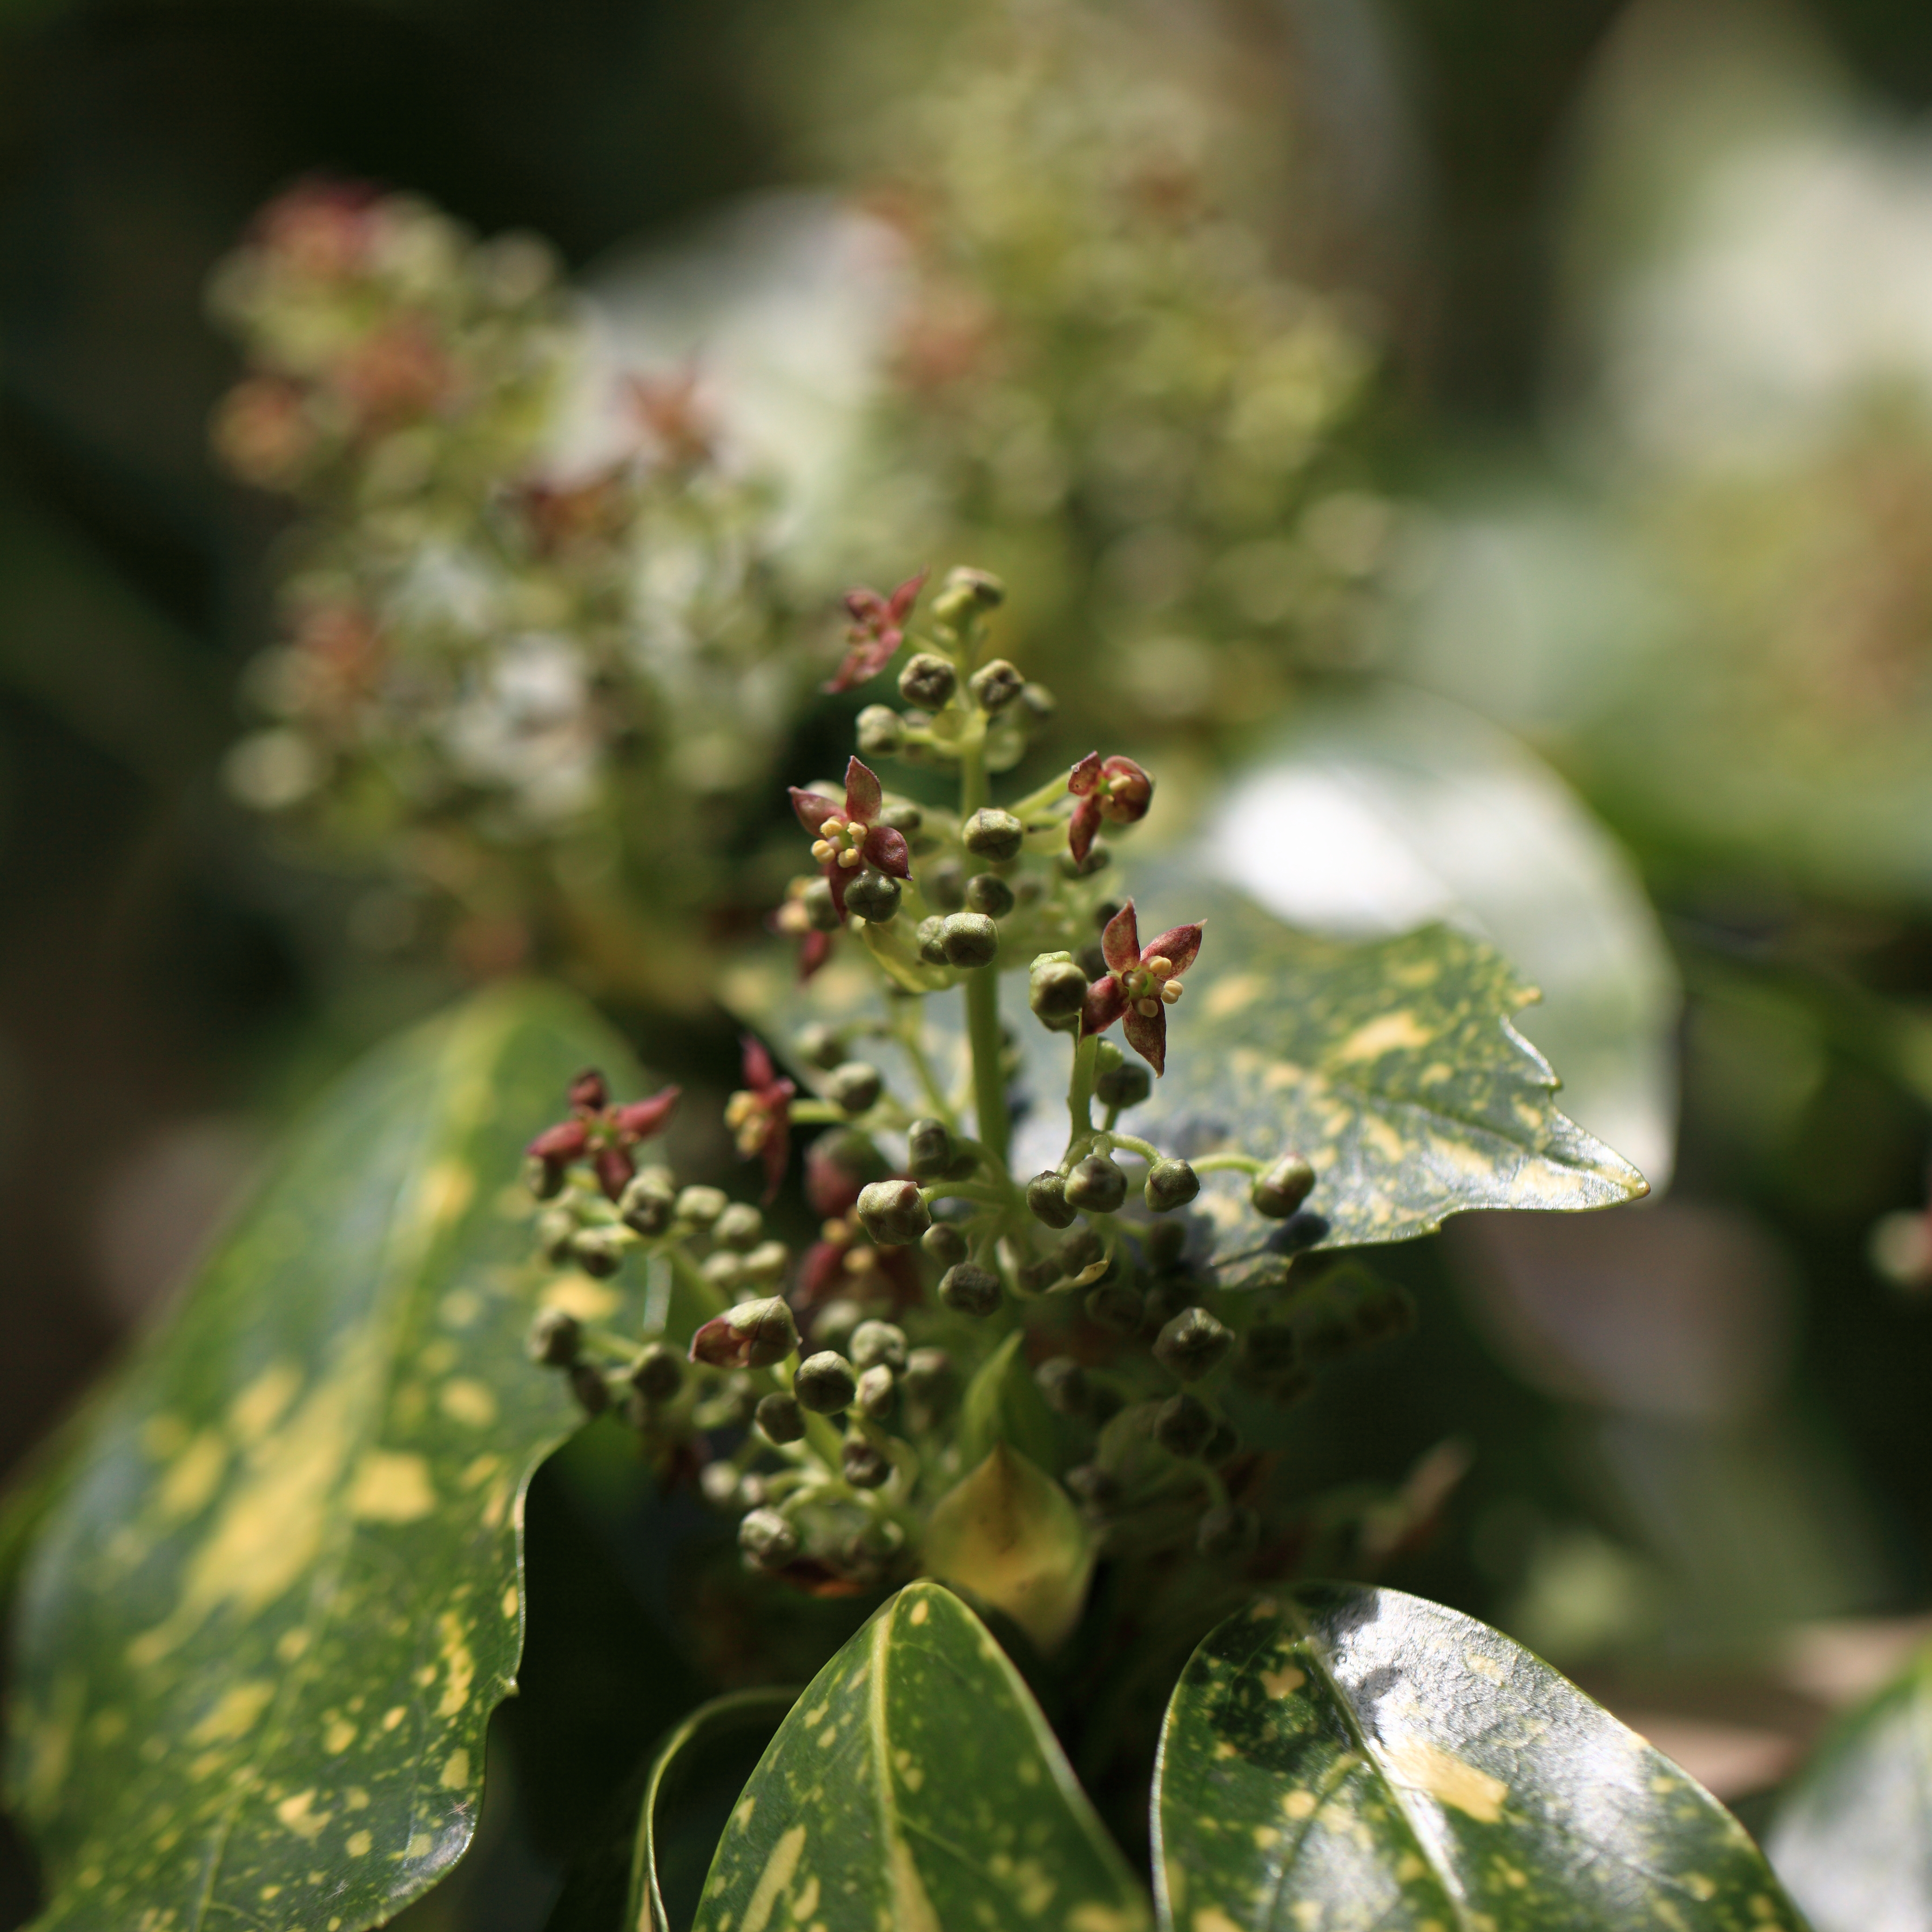
nature, blossom, plant, photography, leaf, flower, food, green, high, produce, autumn, botany, garden, flora, wildflower, close up, cool image, shrub, shrine, 5d, hires, bud, markii, hi, res, resolution, chiba, katori, katorijingu, chibaken, katorishi, macro photography, flowering plant, land plant